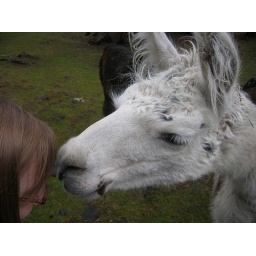
He looks a lot like a horse in this shot. I'd say that llamas look like a cross between a horse and a camel.